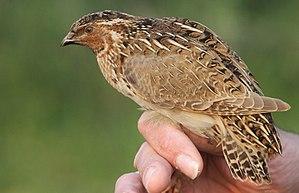
La caille des blés ou caille européenne est une petite espèce d'oiseaux migrateurs de l'ordre des Galliformes, souvent élevée pour sa chair ou ses œufs.